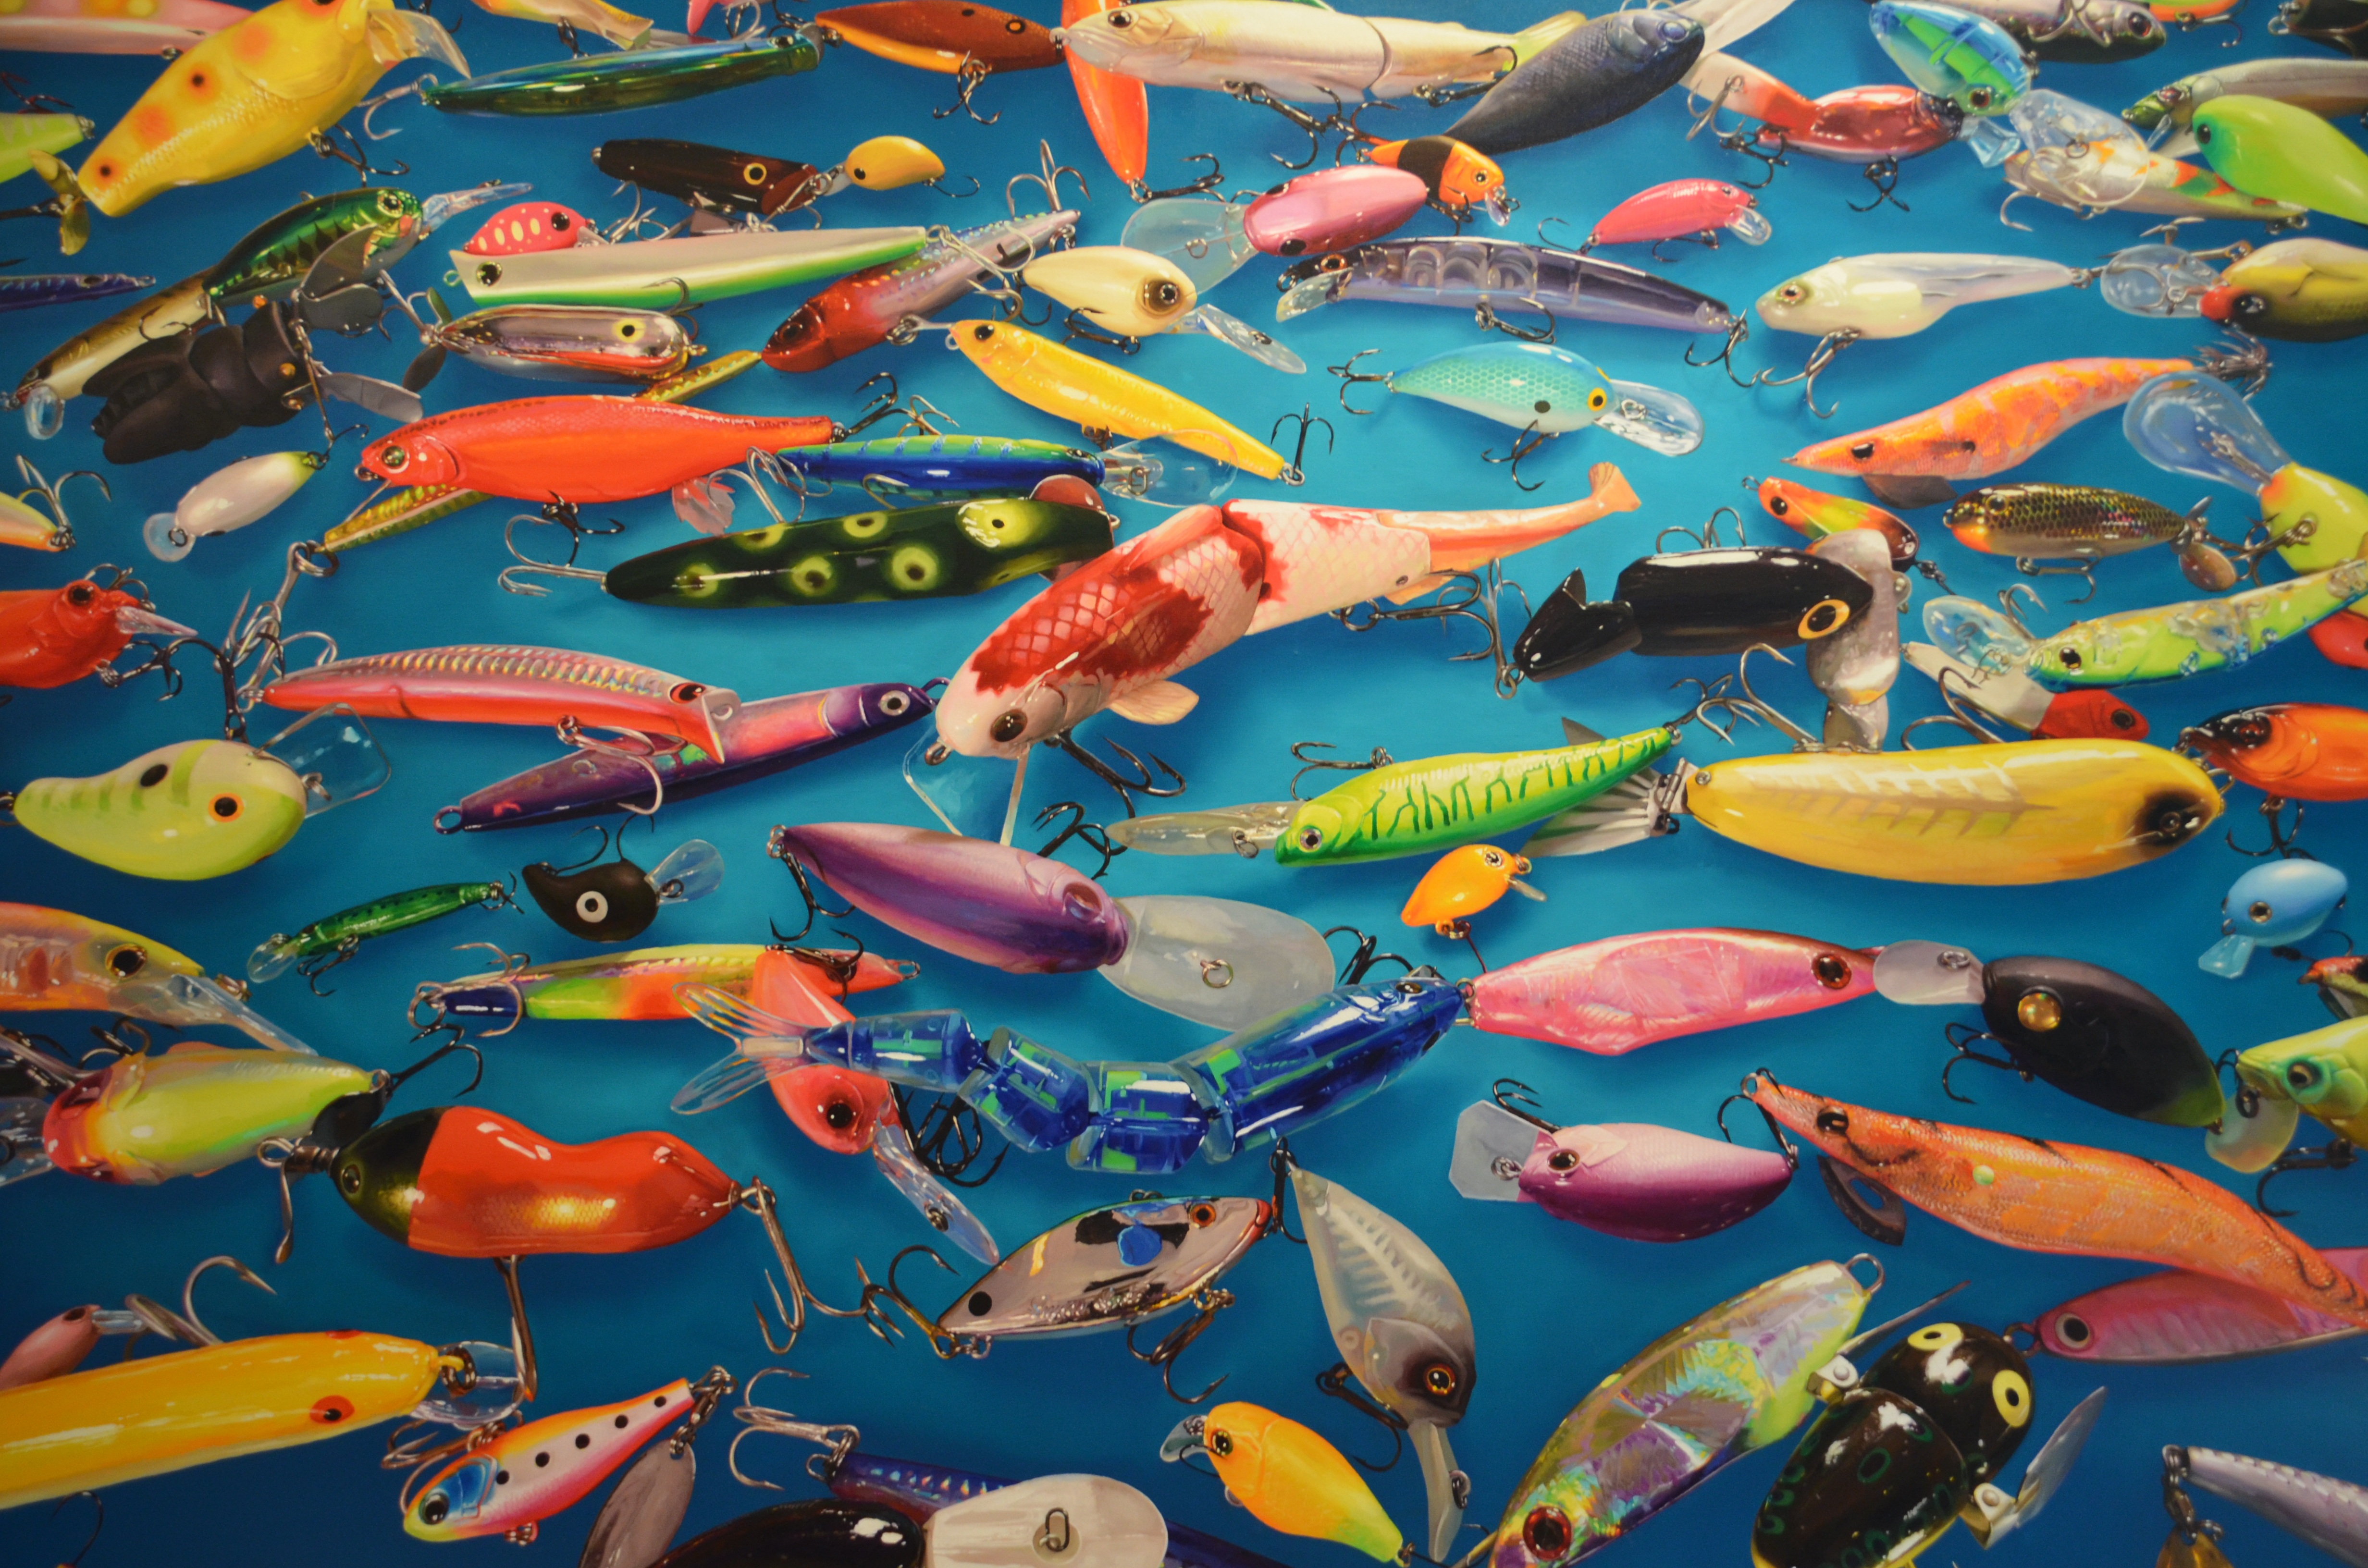
underwater, color, biology, colorful, fish, coral reef, reef, art, bait, koi, biennale, marine biology, coral reef fish, pomacentridae